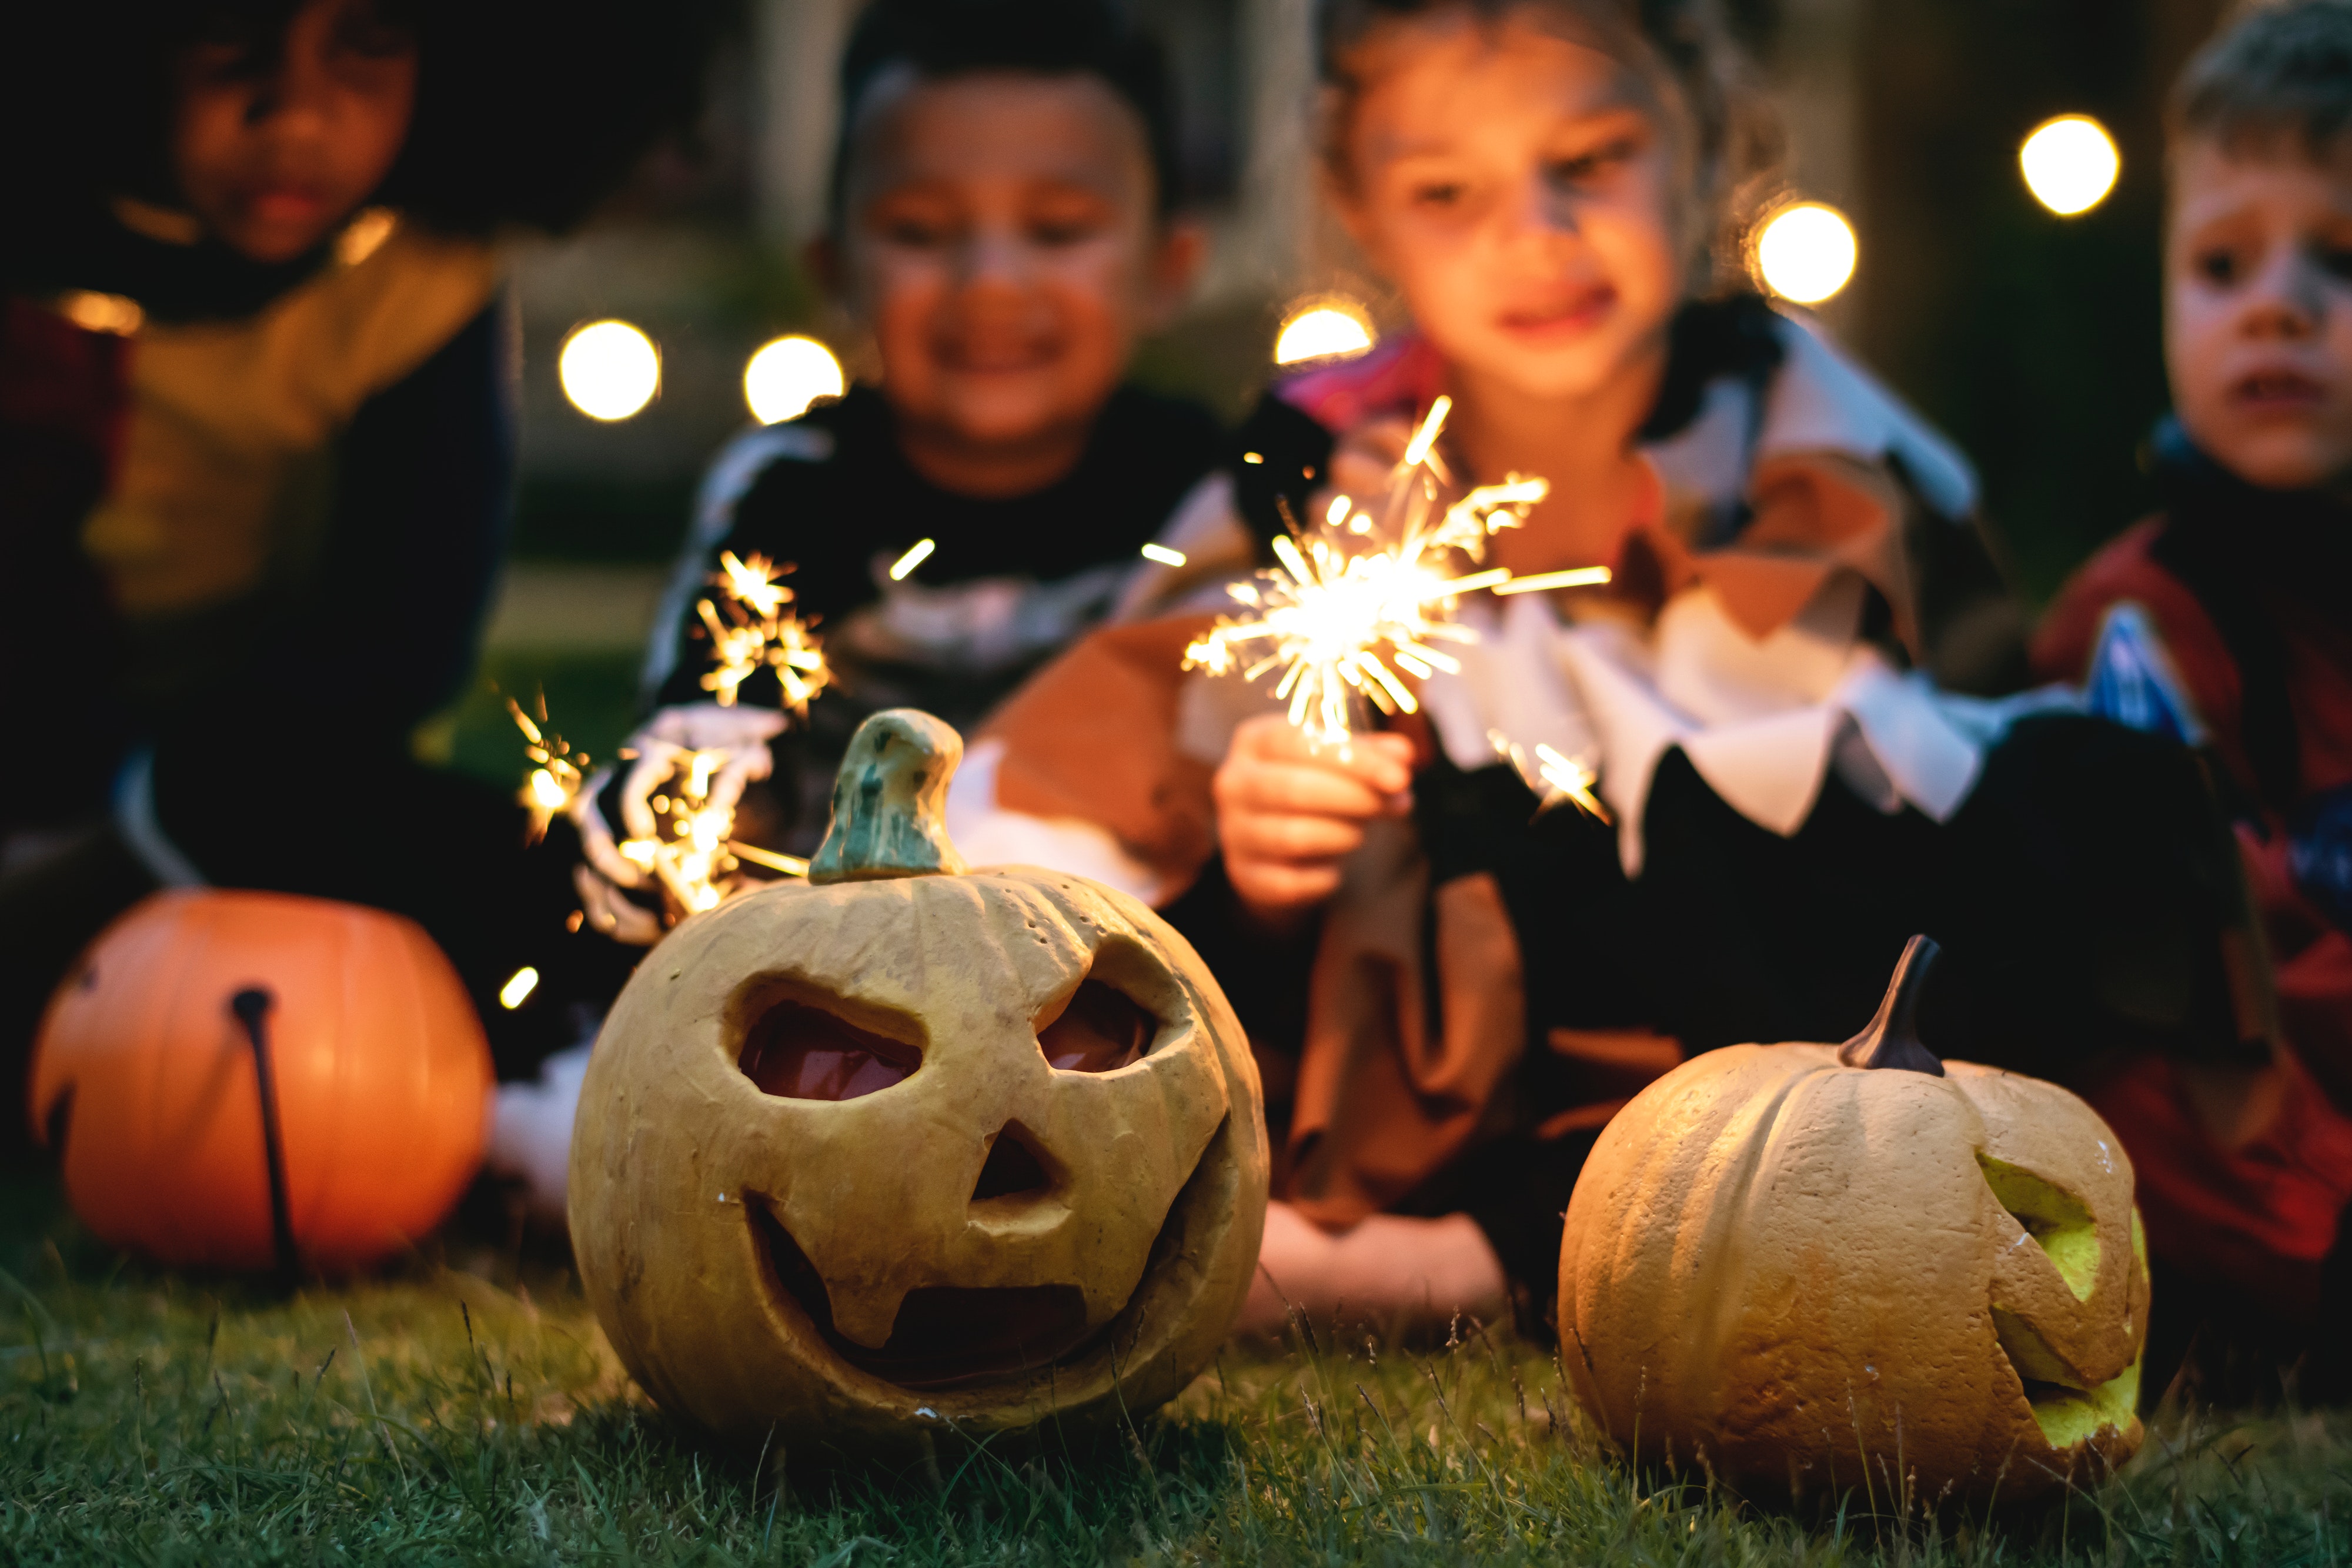
pumpkin, halloween, jack o lantern, tradition, cucurbita, lighting, smile, calabaza, carving, fun, holiday